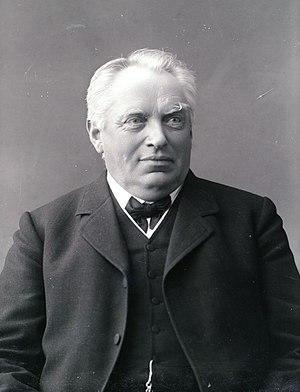
Bernhard Martinus Øverland était un gestionnaire et politicien norvégien Venstre. Il a vécu à Stjørdal la majeure partie de sa vie et fut très actif dans la vie politique de la commune et représentait l'aile gauche de son parti. Øverland a toujours obtenu plus de soutien des artisans et des ouvriers de Stjørdalshalsen que des grands propriétaires terriens des villages alentour comme c'était le cas de Jon Olav Arnstad. Øverland fut maire de la commune puis député au Storting.